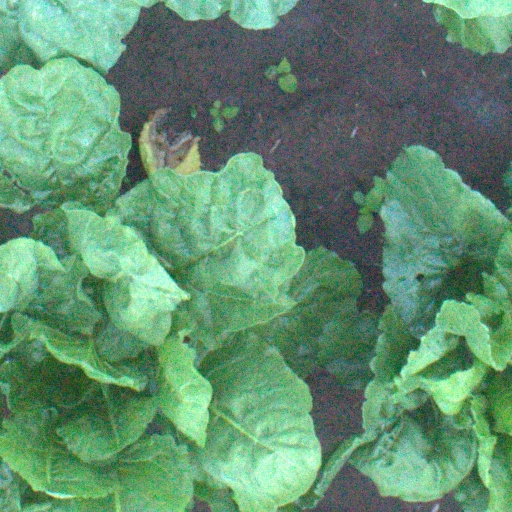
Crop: sugar beet